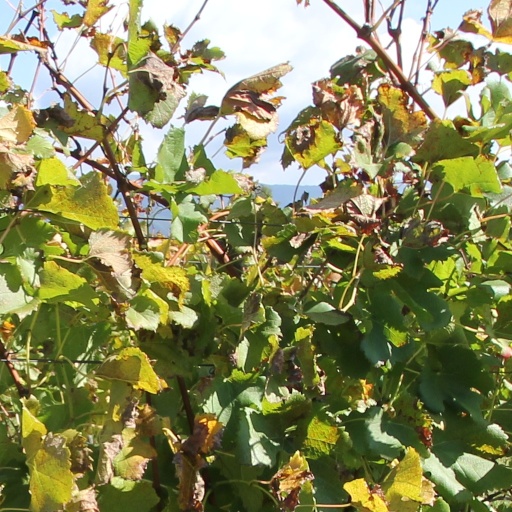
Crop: grape